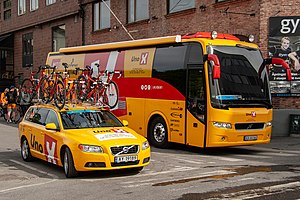
Uno-X Pro Cycling Team
Uno-X Pro Cycling Team er et norsk cykelhold som drives i samarbejde mellem Uno-X, Ringerike Sykkelklubb og Lillehammer Cykleklubb.